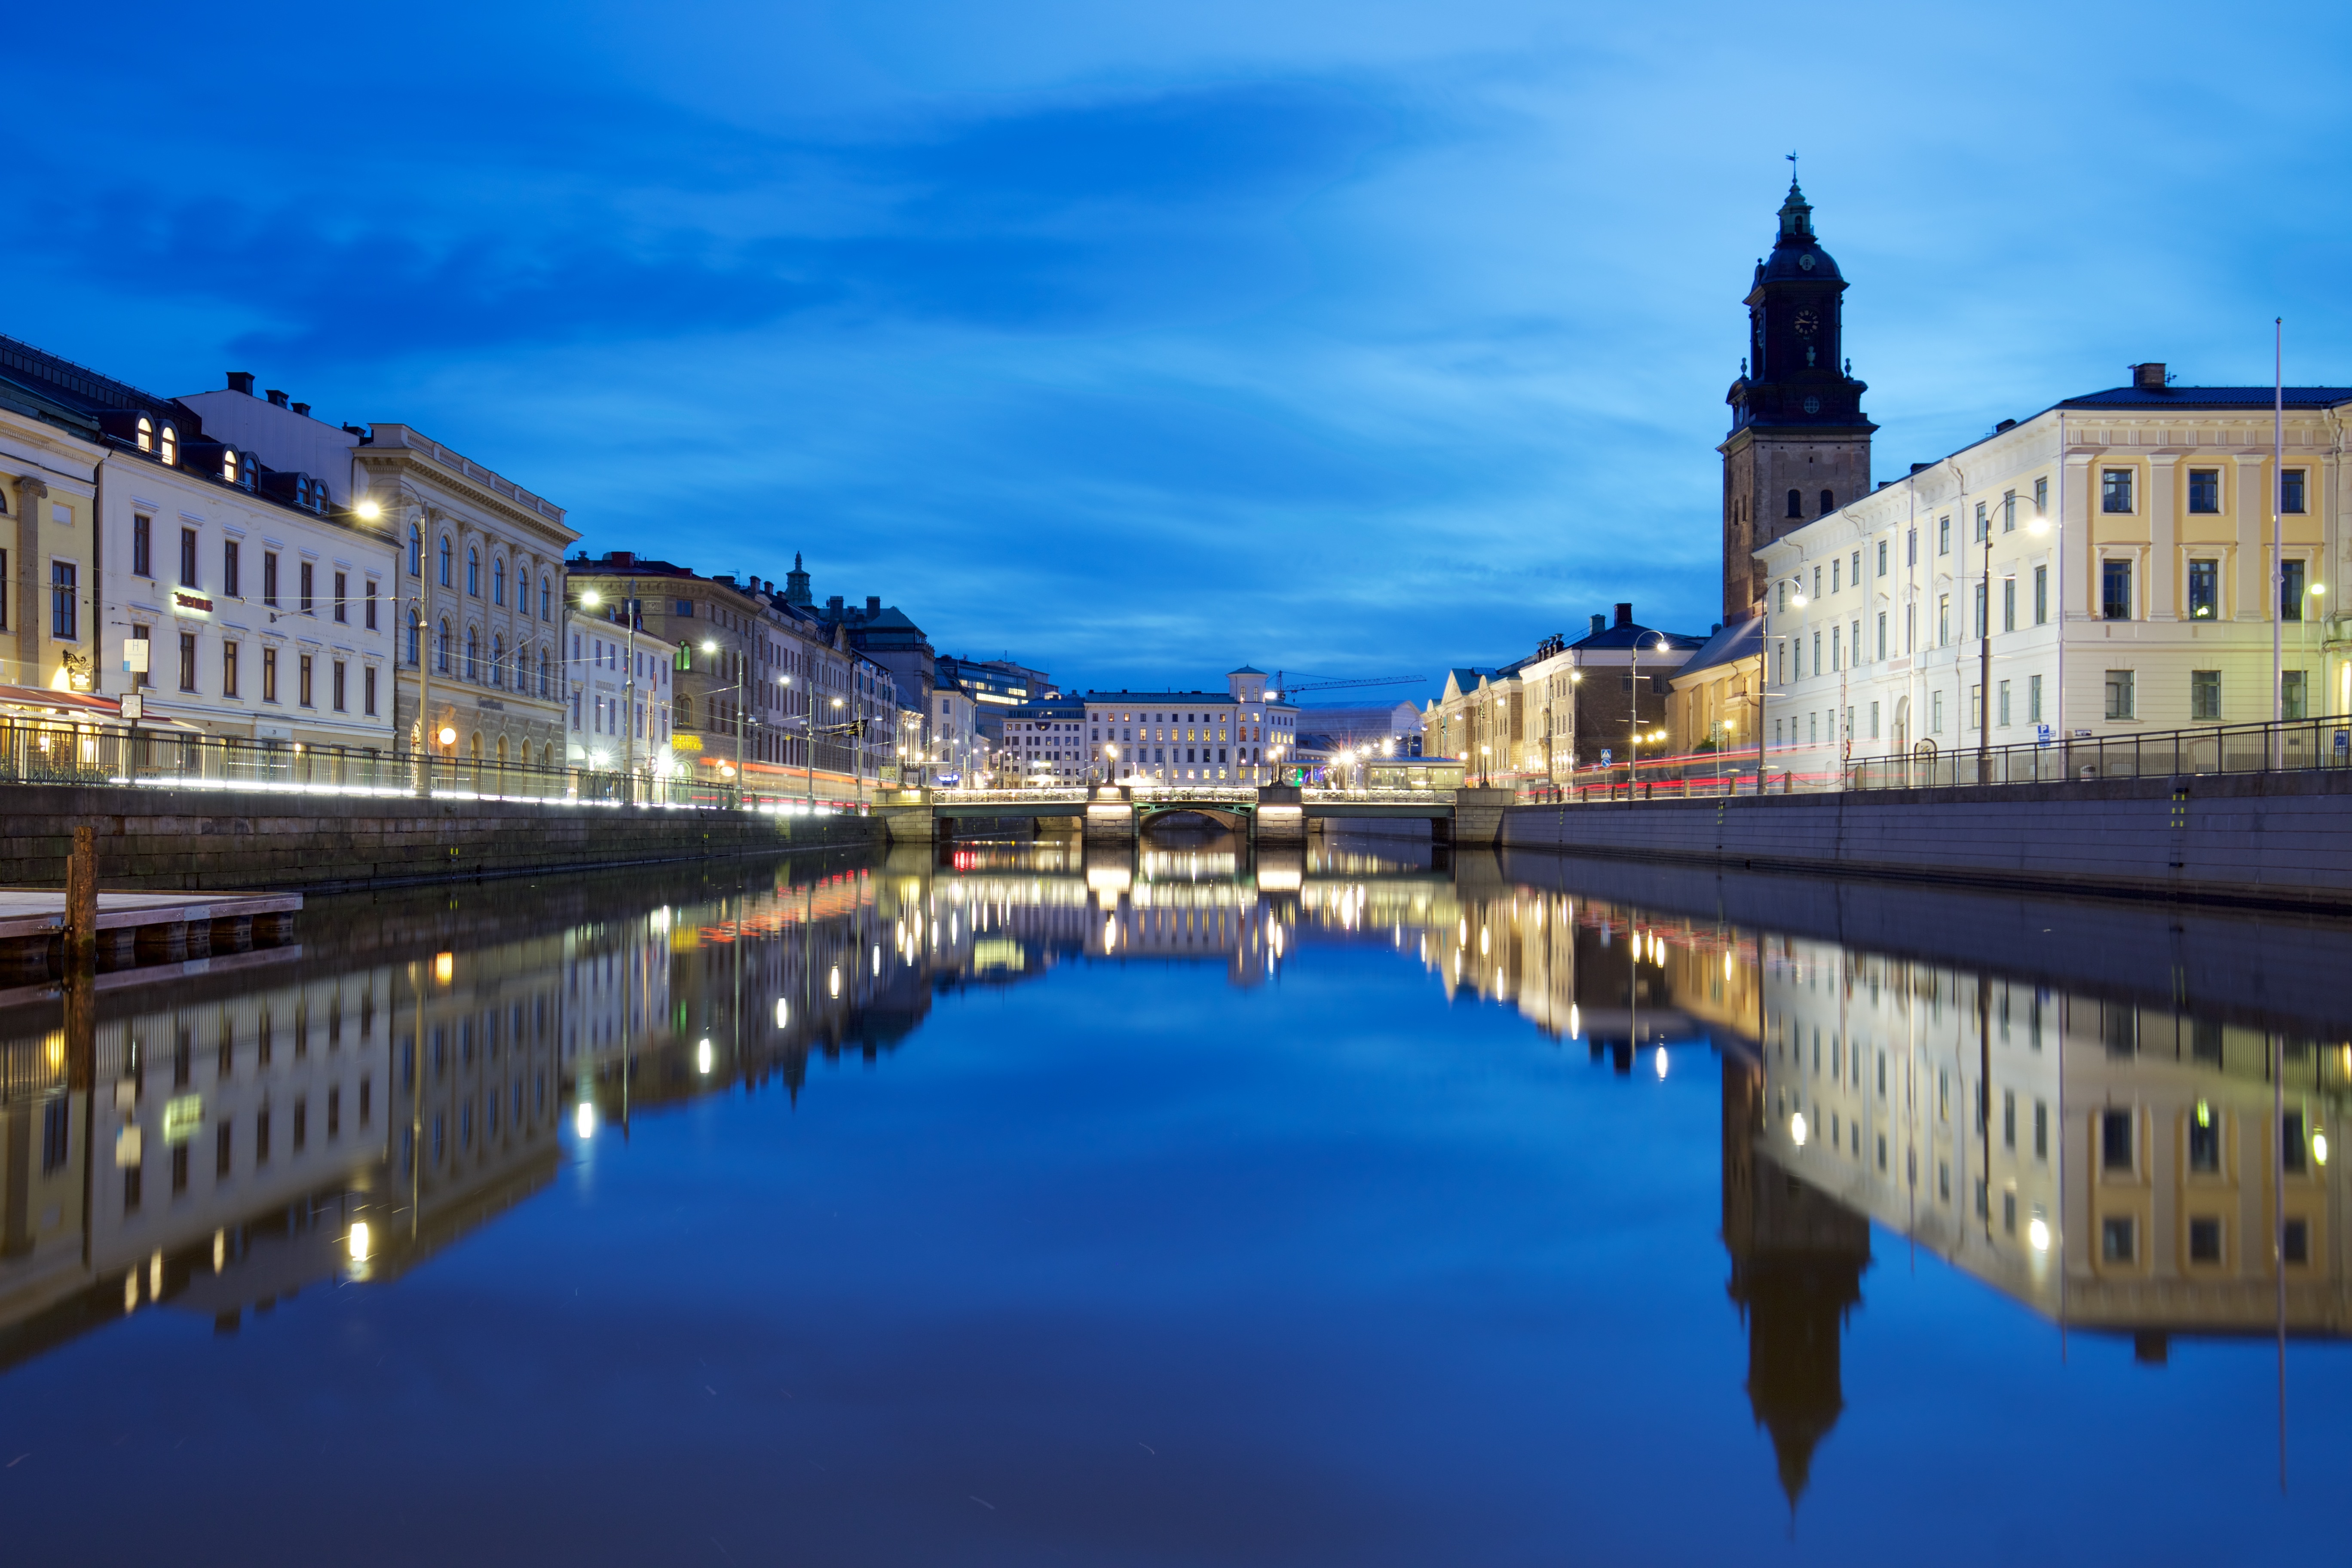
dock, bridge, river, canal, cityscape, dusk, evening, reflection, landmark, marina, waterway, channel